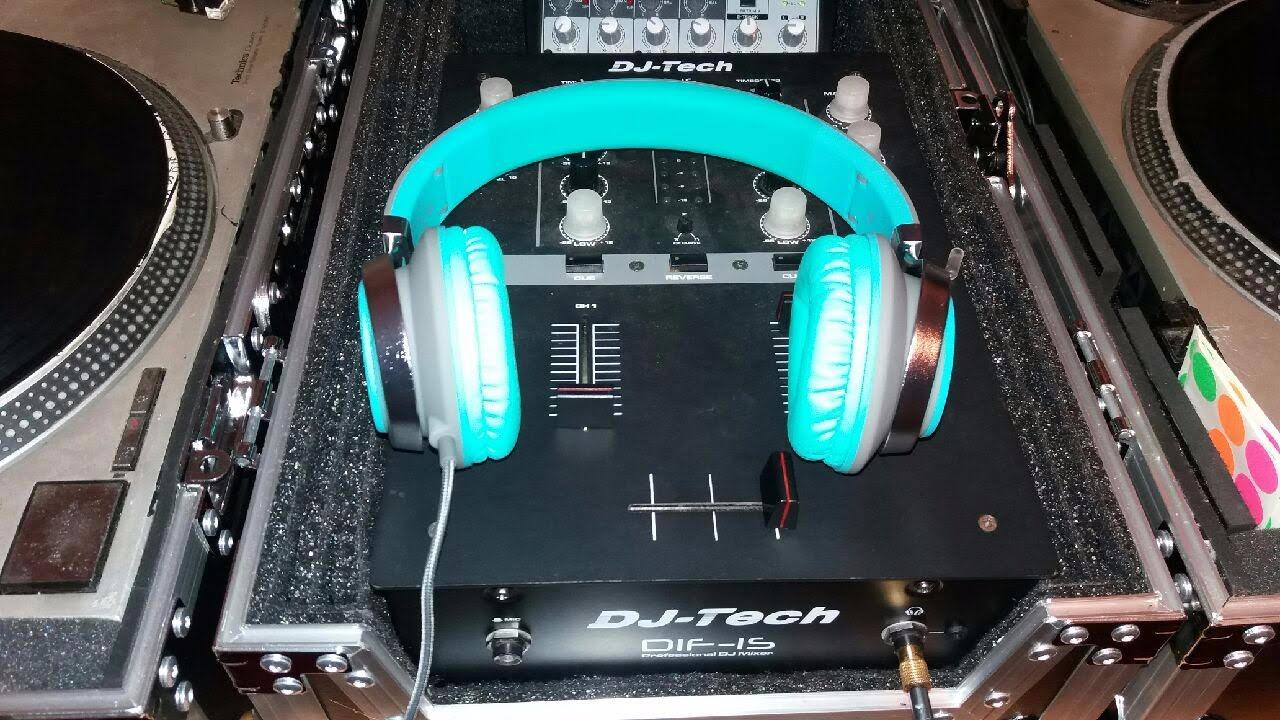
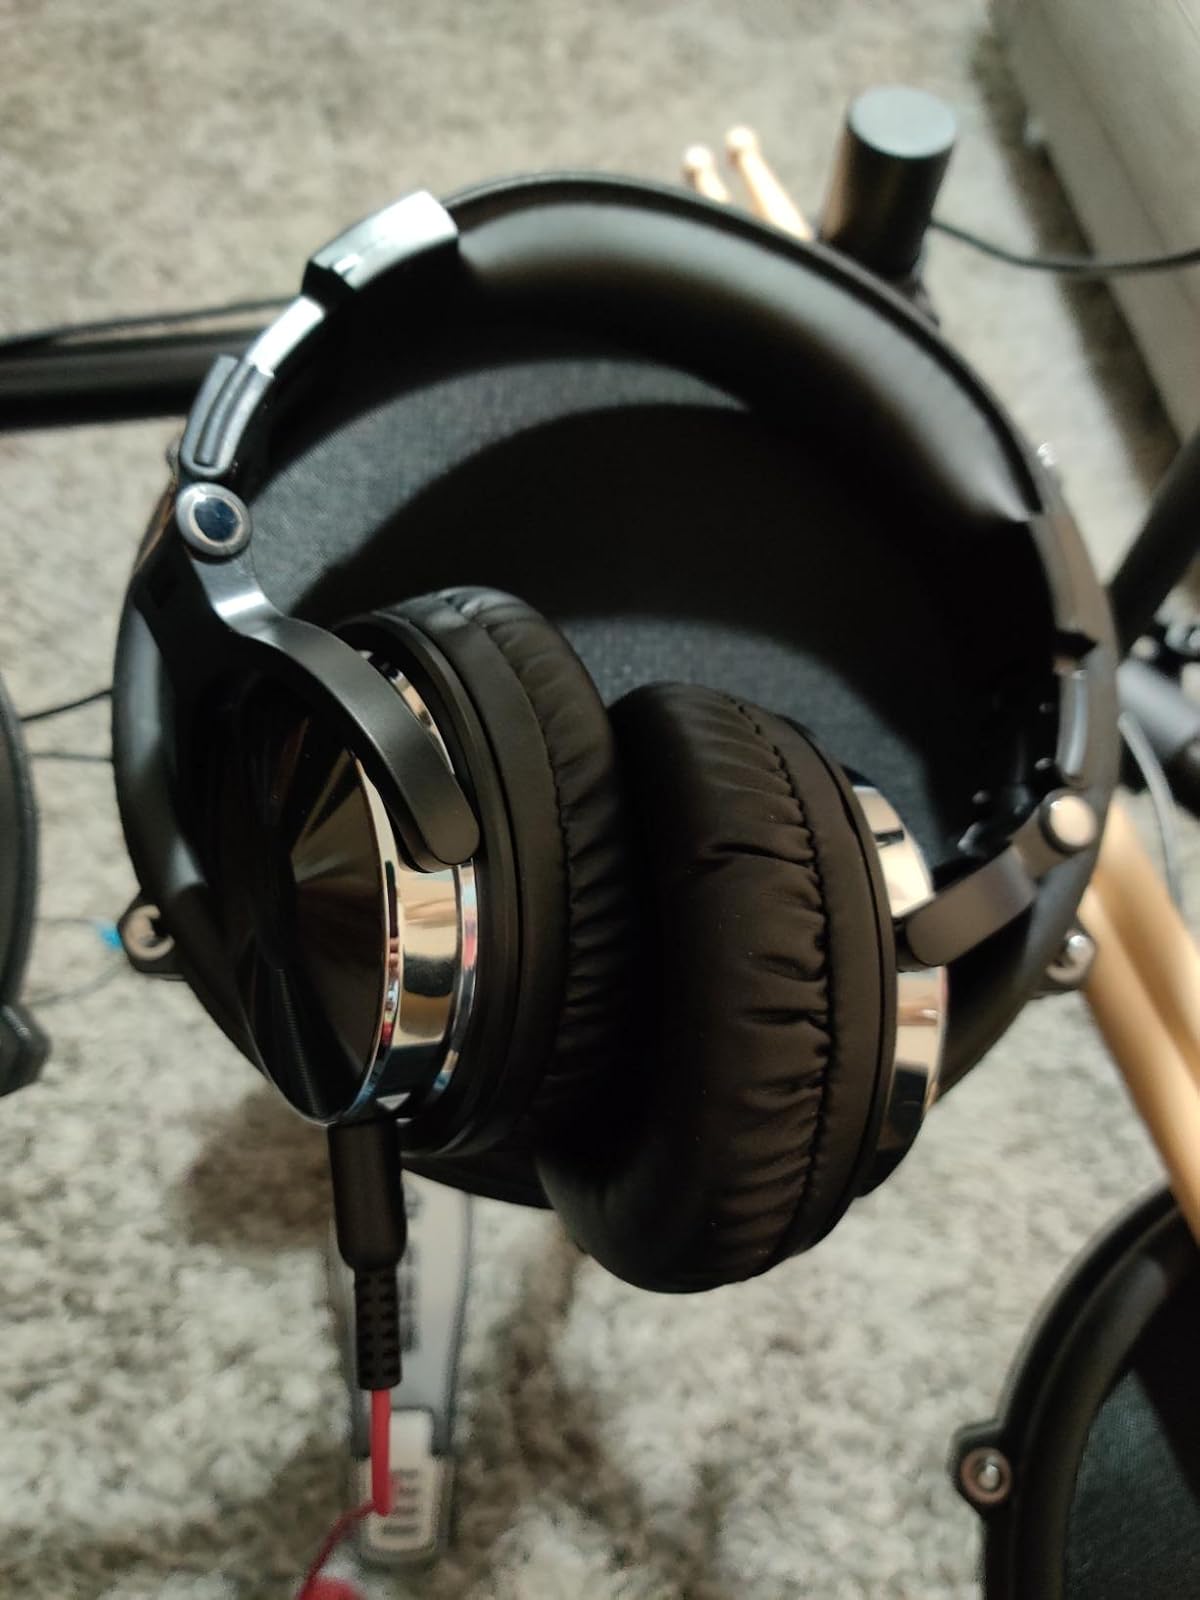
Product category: headphones
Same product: no